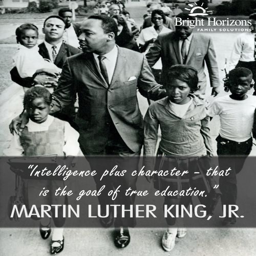
intelligence plus character - that is the goal of true education . pastor !